Pooja Chopra

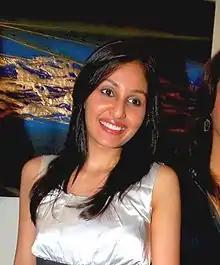
Chopra in 2009

Pooja Chopra was crowned with the 2009 Femina Miss India East title on 17 February 2009, in Kolkata. She also won Miss Perfect 10, Miss Catwalk, Miss Beautiful Smile, Talwarkars Best Body, and Nakshatra Miss Sparkling Beauty, thus gaining direct entry into the top ten finalists of the Femina Miss India 2009. On 5 April 2009, she was crowned the Pantaloons Femina Miss India-World 2009.